Showdown (1973 film)

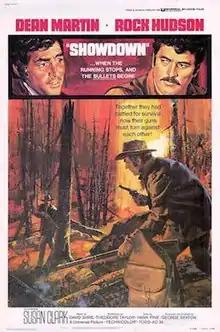
1973 Theatrical Poster

Showdown is a 1973 American Western film produced and directed by George Seaton and starring Dean Martin, Rock Hudson and Susan Clark.